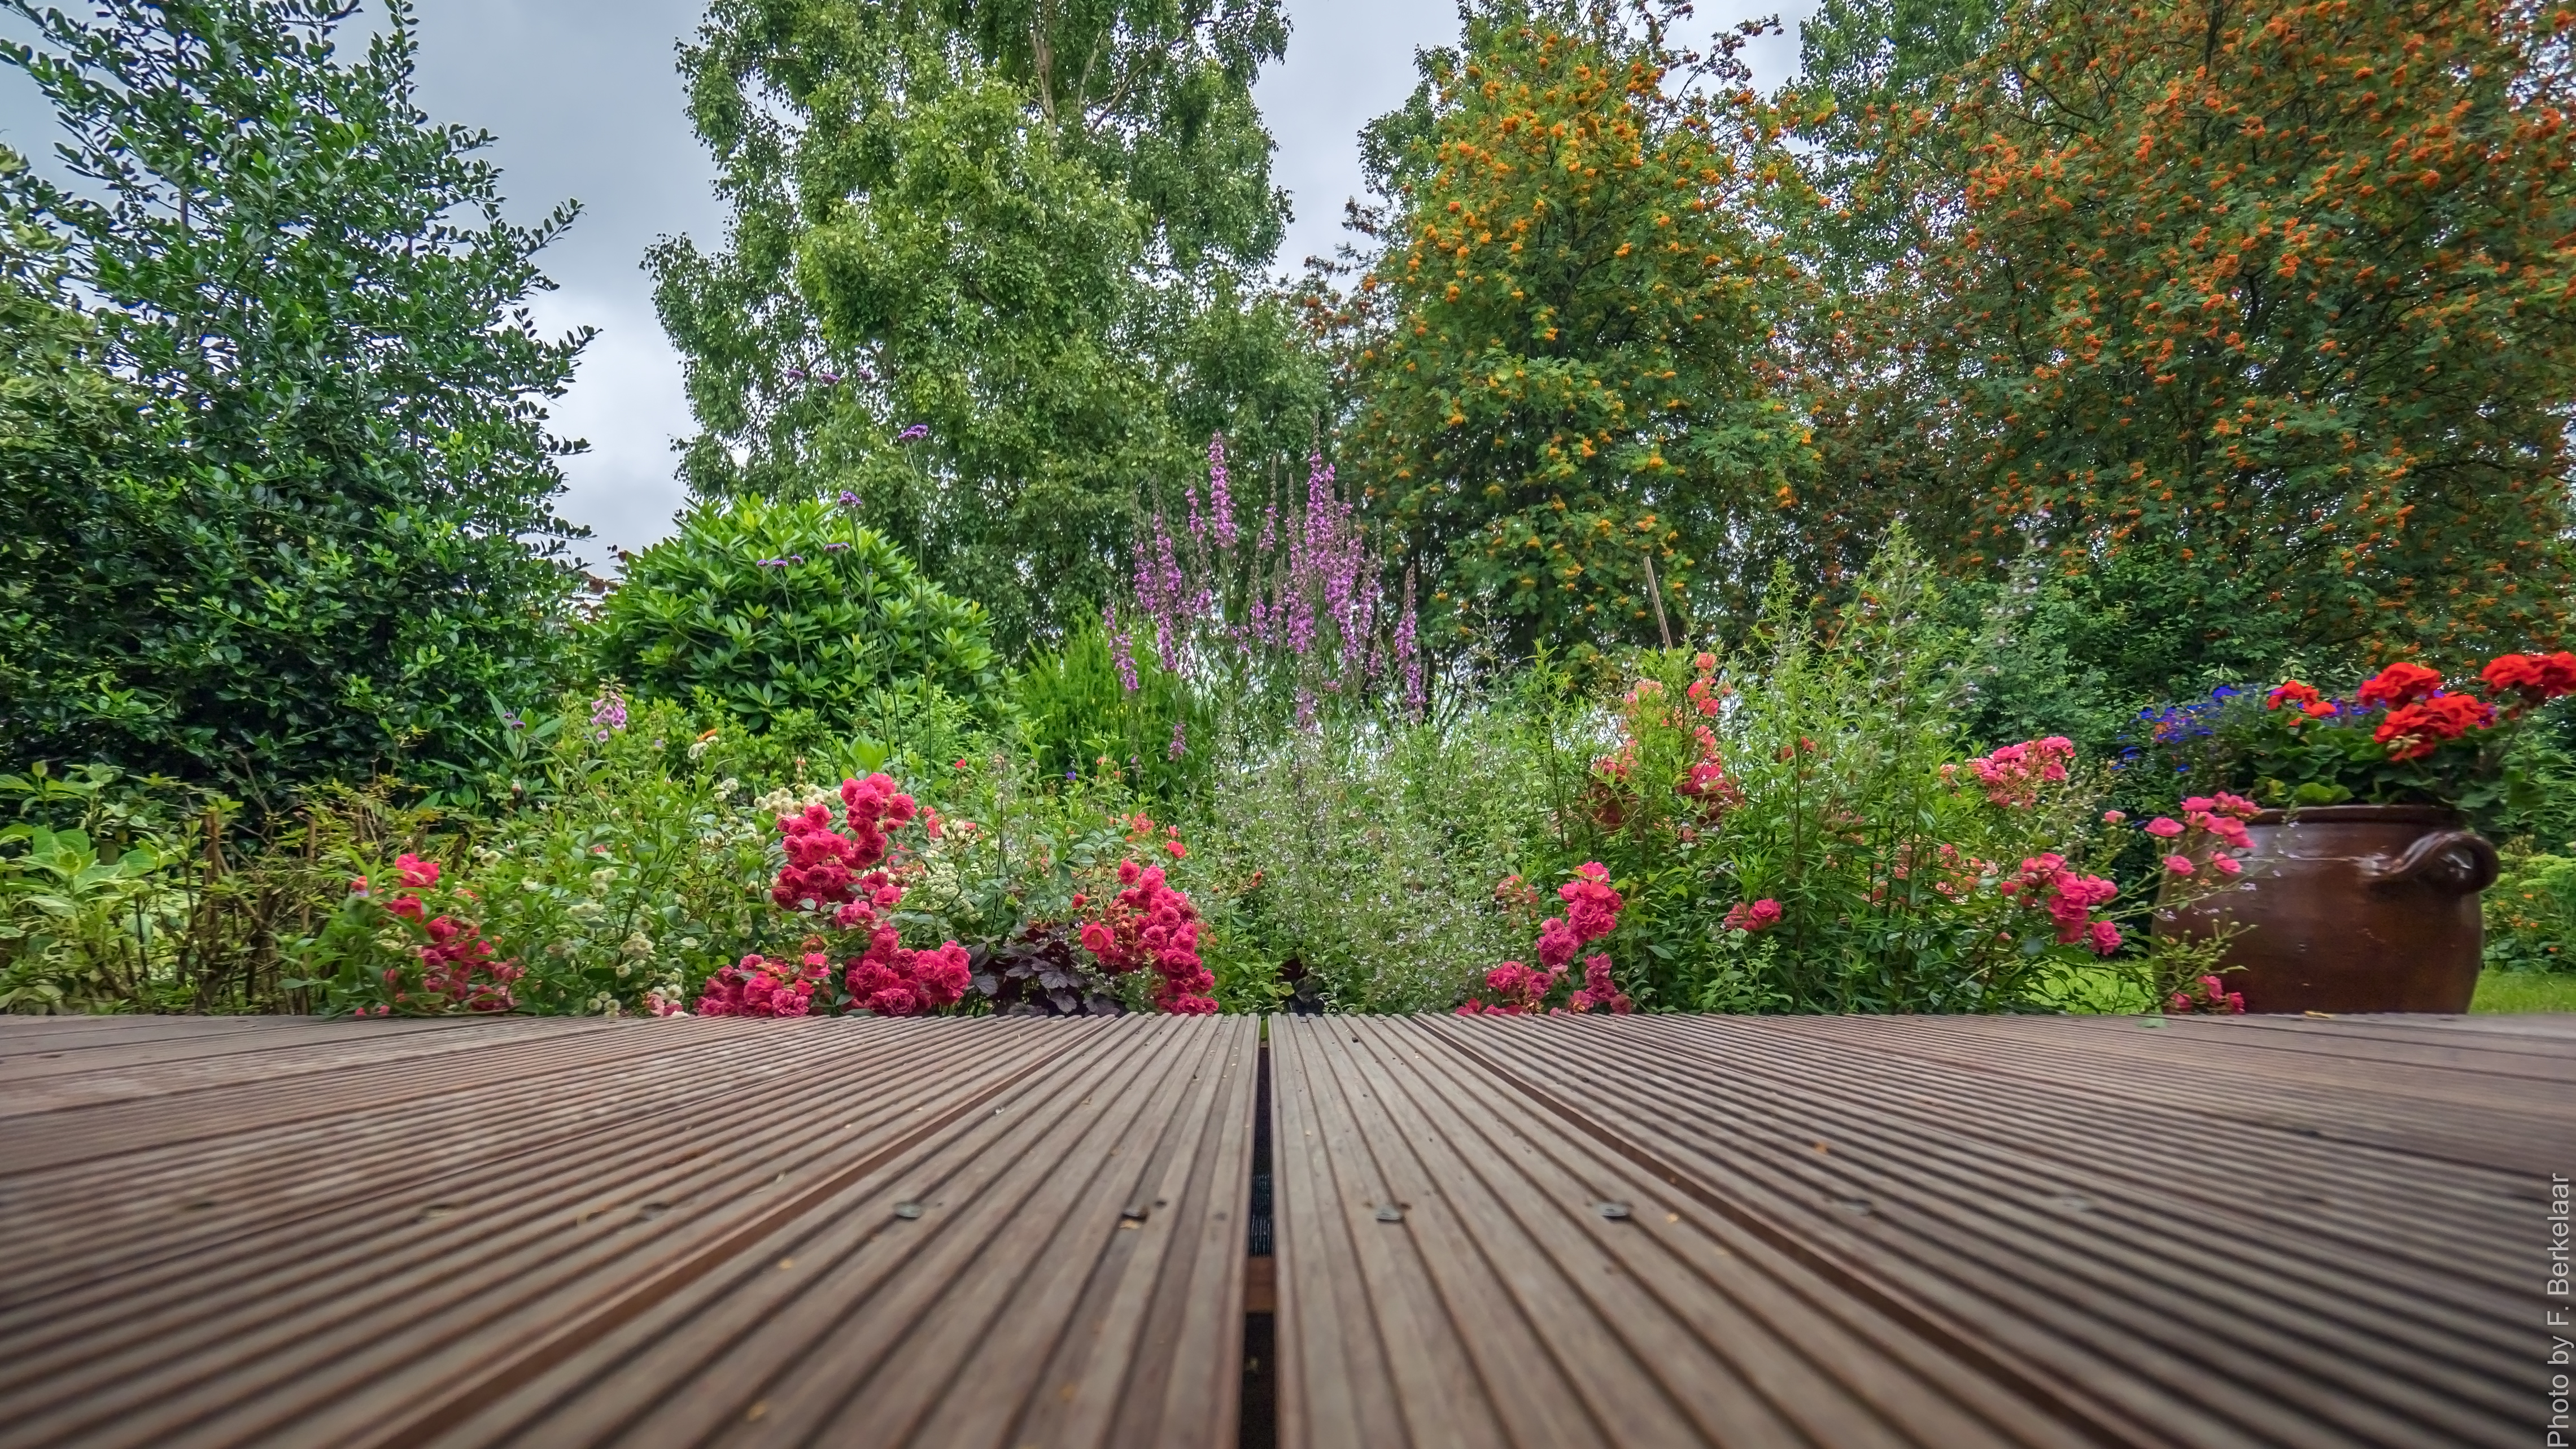
nature, lawn, flower, walkway, backyard, botany, garden, nederland, rotterdam, zuidholland, landscaping, shrub, garten, jardin, estate, twop, tuin, yard, natuur, nl, volkstuin, vtv, peoplesgarden, outdoor structure, landscape architect